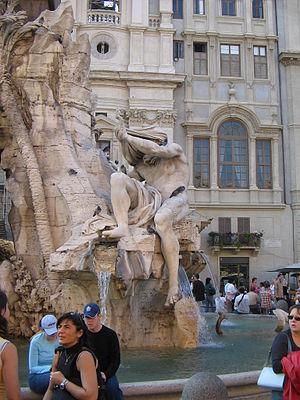
Le dieu-fleuve Nil par Gianlorenzo Bernini (1651), détail de la fontaine des Fleuves à Rome. Photo prise par Carlo Morino, 16/X/2005. Italiano: Statua allegorica del dio-fiume Nilo (che si copre il volto per simboleggiare il fatto che all'epoca la localizzazione delle sue sorgenti era sconosciuta). Dettaglio della ""Fontana dei Quattro Fiumi"" di Gianlorenzo Bernini, in Piazza Navona, Roma (1651). Foto di Carlo Morino, 16/X/2005."
Giacomo Antonio Fancelli, né en 1619 à Rome et mort en 1671 dans la même ville, est un sculpteur italien de la période baroque.
Les marbres modernes désignent les marbres utilisés dans le monde occidental à partir de la Renaissance et jusqu'à nos jours. Après plusieurs siècles d'utilisation moins intensive du marbre durant le Moyen Âge, de nombreuses carrières sont de nouveau exploitées et de nombreuses autres sont découvertes, depuis environ les XVᵉ et XVIᵉ siècles sous l’impulsion des Médicis souverains de Toscane en Italie, et de Louis XIV en France.
La fontaine des Quatre-Fleuves fut bâtie par le Bernin au centre de la piazza Navona à Rome, devant l'église de Sant'Agnese in Agone. Elle est inaugurée le 21 juin 1651.